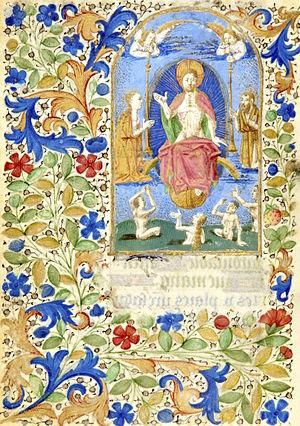
Heures de Jeanne de France BnF NAL 3244 f298v - Christ en majesté au-dessus d'une résurrection des morts
Le Livre d'heures de Jeanne de France est un livre d'heures commandé en 1452 par le roi Charles VII, pour le mariage de sa fille Jeanne avec le comte de Clermont, futur Jean II de Bourbon.